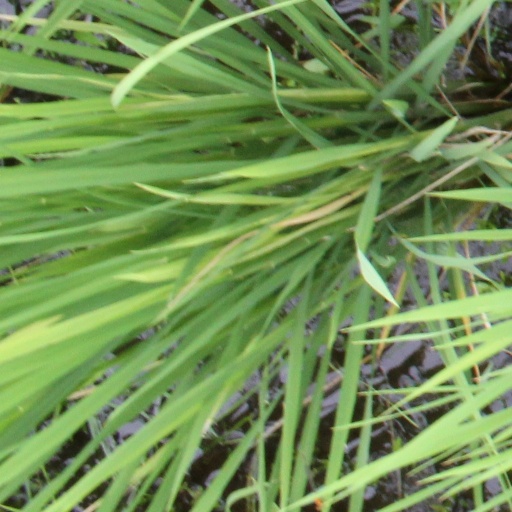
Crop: rice